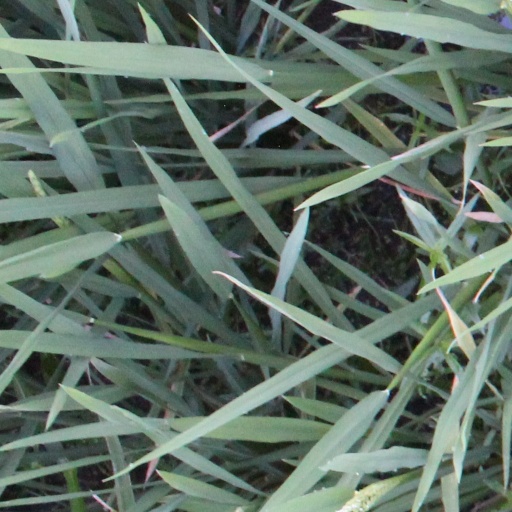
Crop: rice